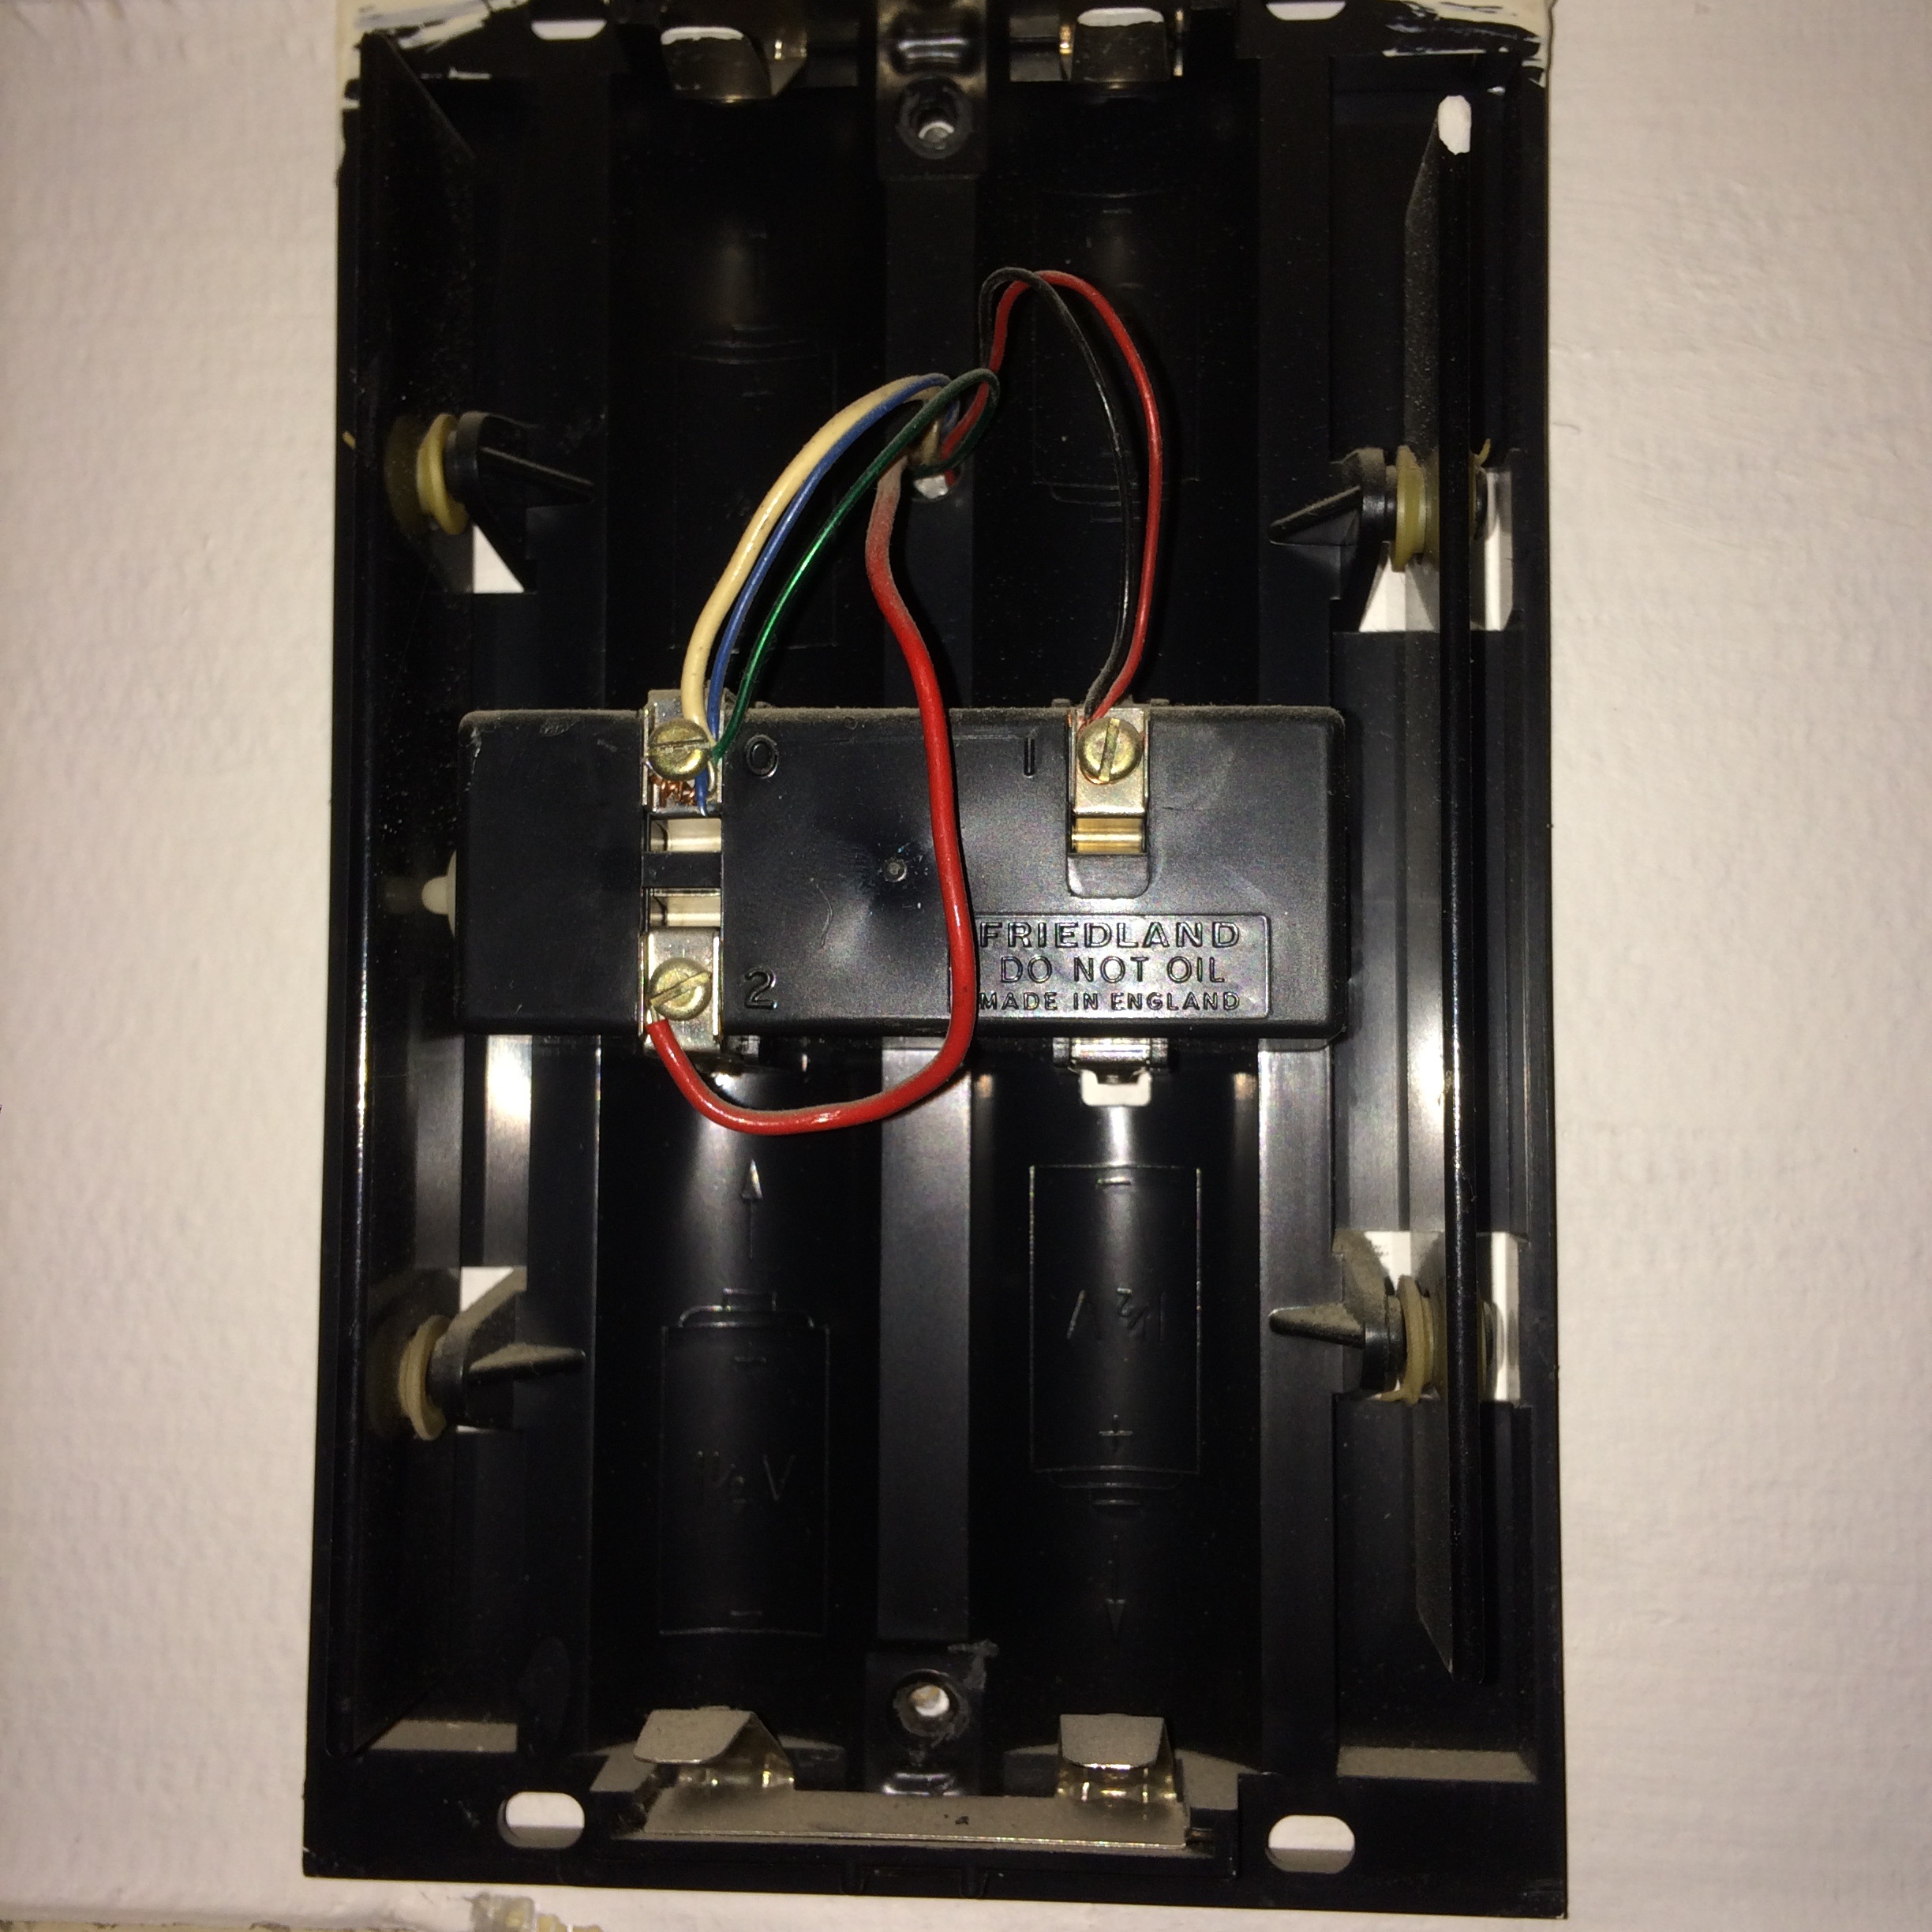
technology, bell, product, wires, mekking